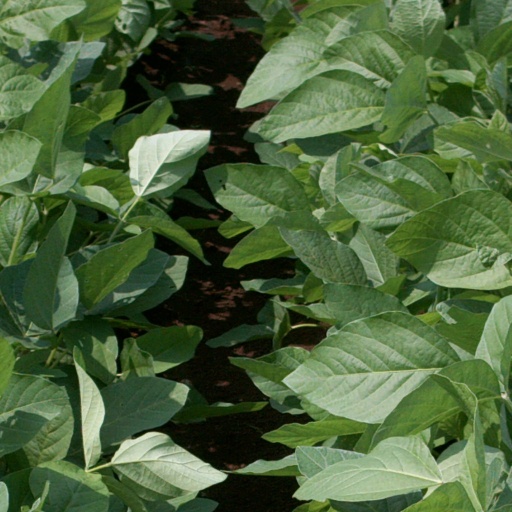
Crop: soybean